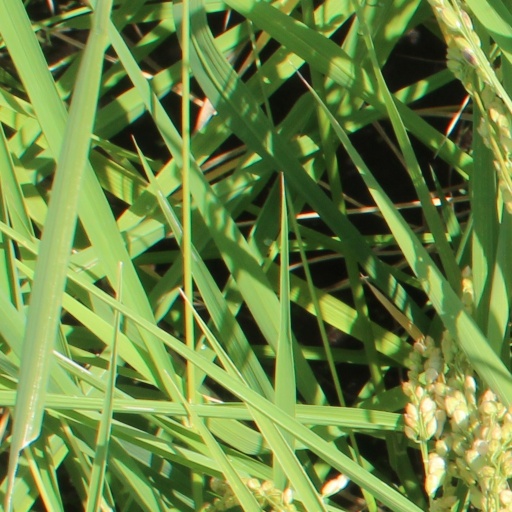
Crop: rice